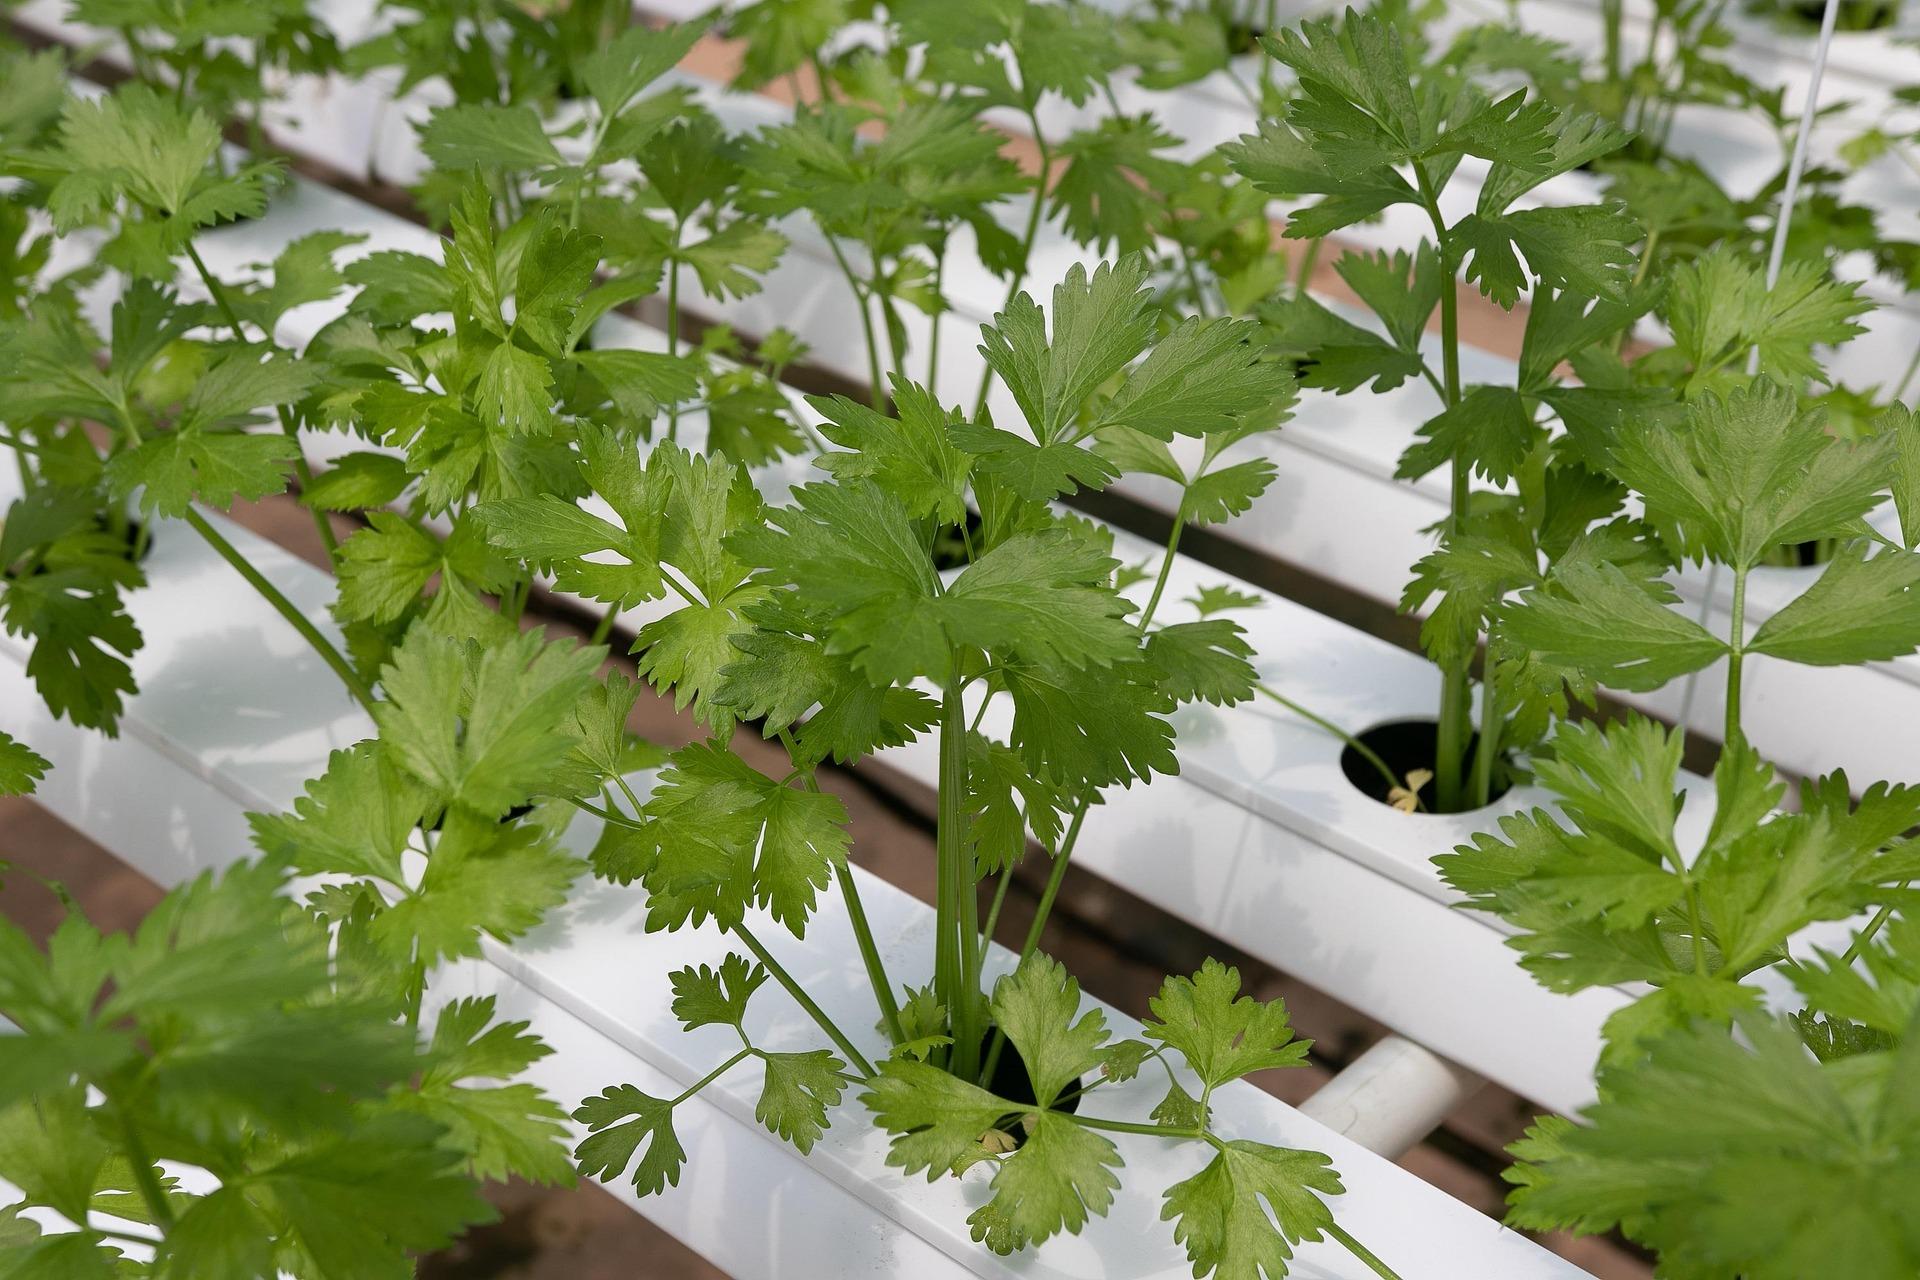
Mimea yenye kijani kibichi ikiwa imechipuka vizuri ndani ya matundu ya kifaa maalumu cha plastiki chenye umbo la pembe nne, kikiwa sehemu ya mfumo wa kisasa wa kilimo cha maji ambapo mimea inalishwa virutubisho bila kutumia udongo.